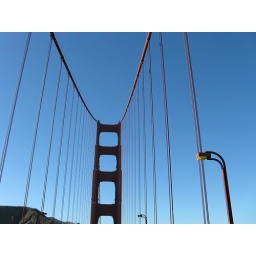
driving under a span of the golden gate bridge series 4